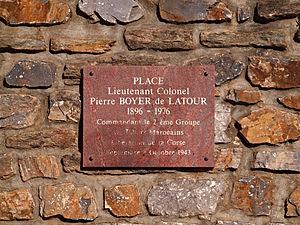
Barbaggio (Corse) - Plaque apposée sur la place du village appelée «